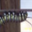
Label: caterpillar